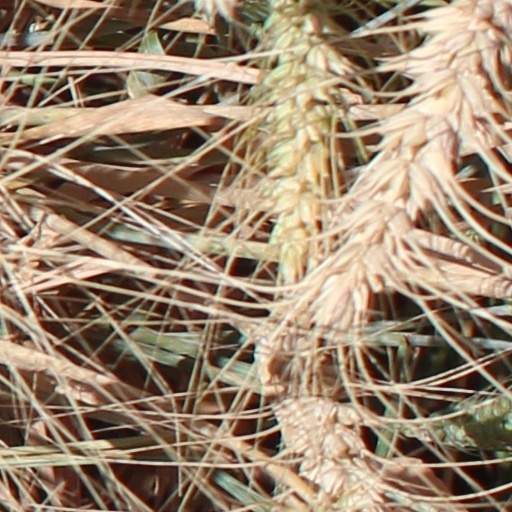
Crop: wheat